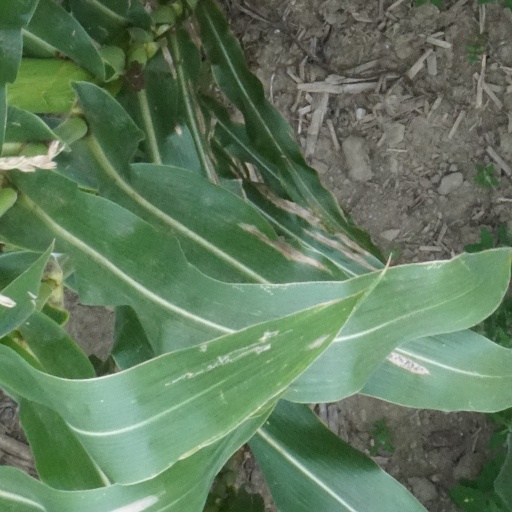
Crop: maize; corn